Palacio de Deportes de la Comunidad de Madrid

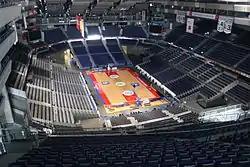
Seating configuration for basketball

After the fire, the Comunidad de Madrid decided to build a new building in the same place. It was designed by architects Enrique Hermoso and Paloma Huidobro. Its construction was started 20 February 2002 with a budget of 124 million euros. He took advantage of the former building of the structure, particularly the facade of the Plaza de Salvador Dalí and Avenida de Felipe II and the back of the Calle Fuente del Berro. It was inaugurated 16 February 2005 by Mayor Alberto Ruiz-Gallardón and the president of the Community of Madrid Esperanza Aguirre.